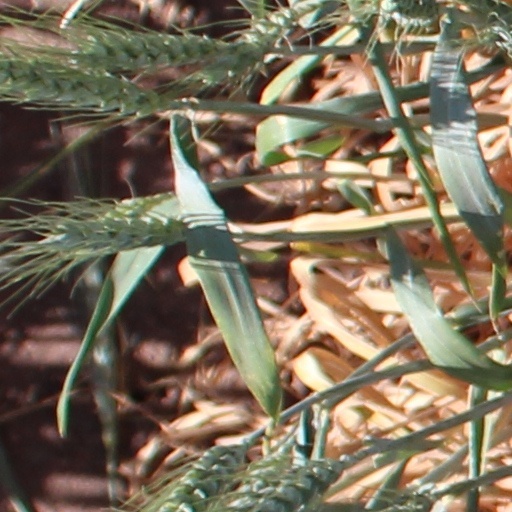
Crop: wheat